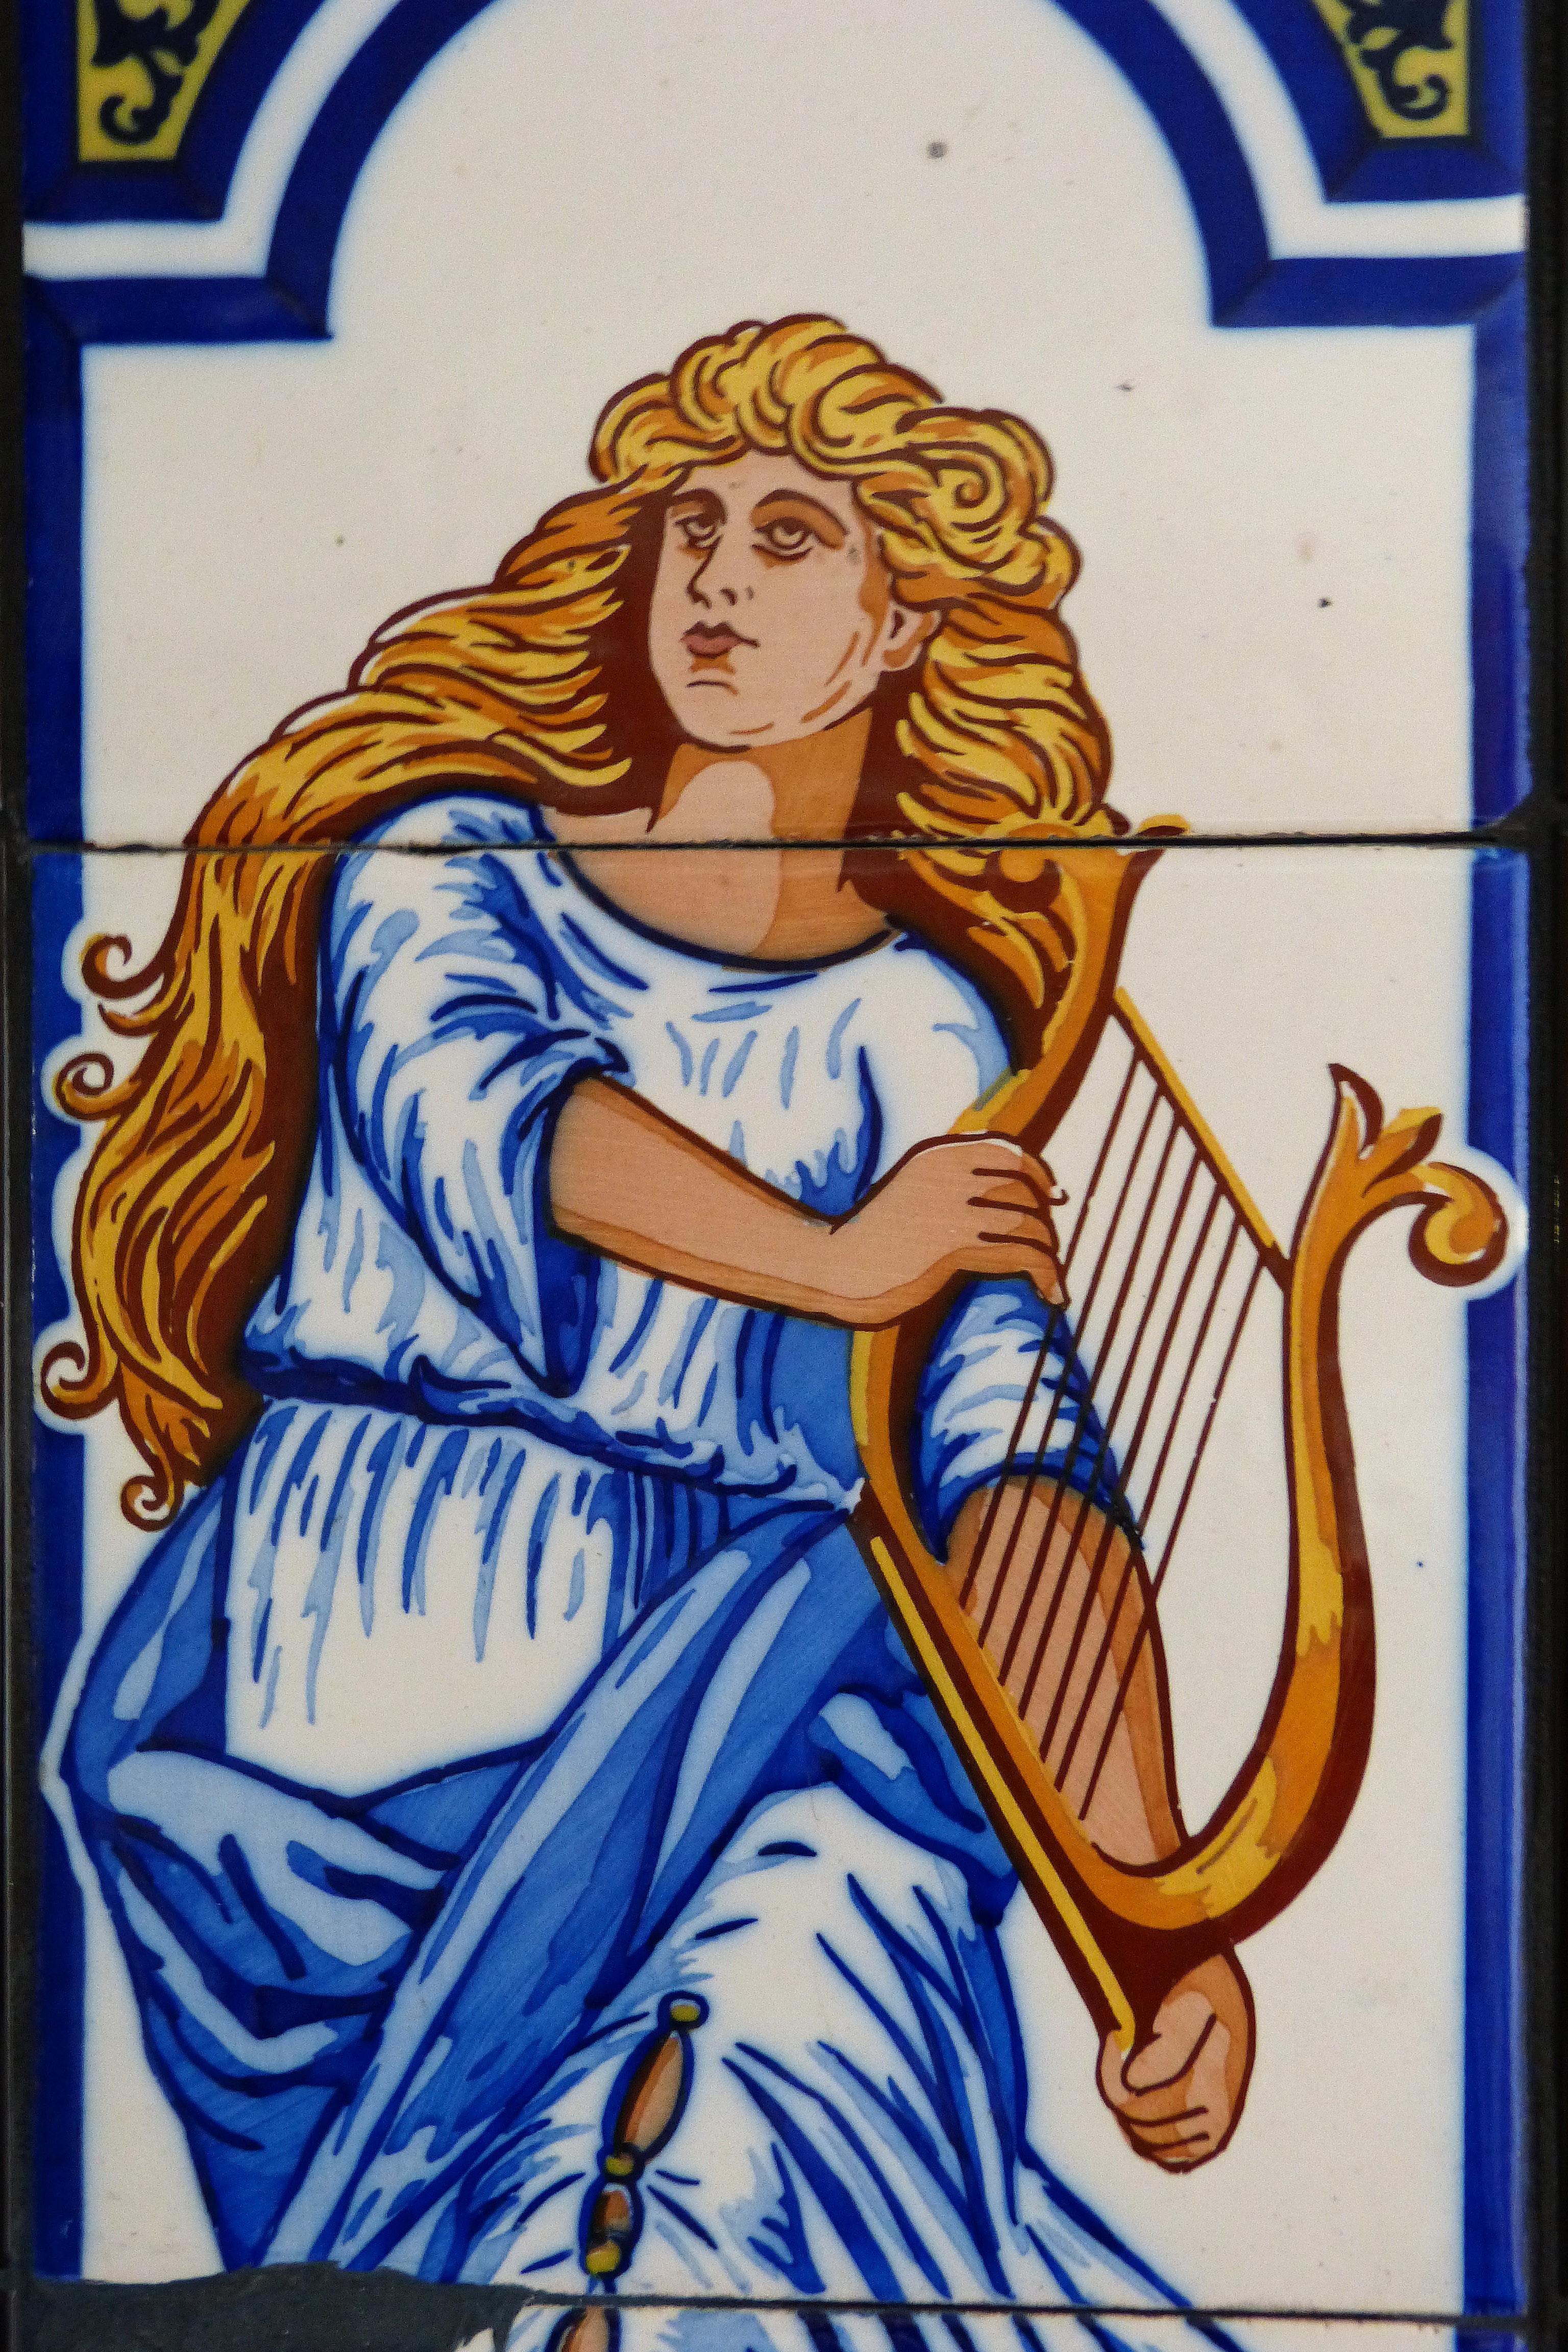
music, window, glass, instrument, tile, material, stained glass, muse, harp